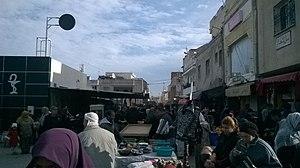
El Kabaria , Tunis
El Kabaria est une délégation tunisienne dépendant du gouvernorat de Tunis. Son nom est inspiré des arbres de câpre qui étaient auparavant plantés à cet endroit.